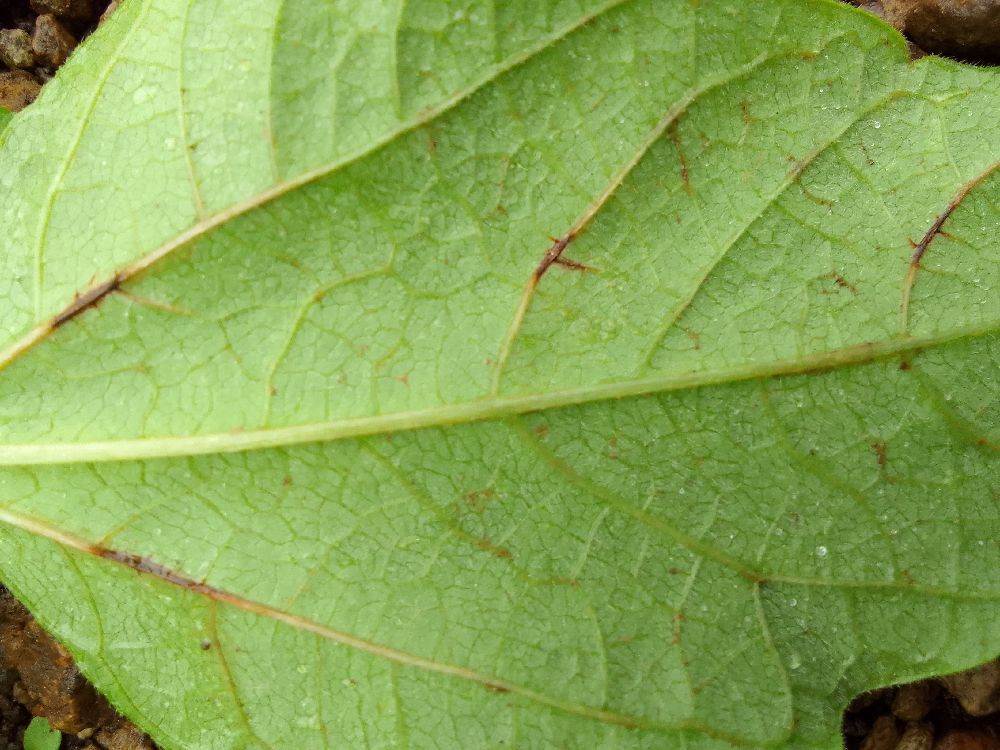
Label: anthracnose